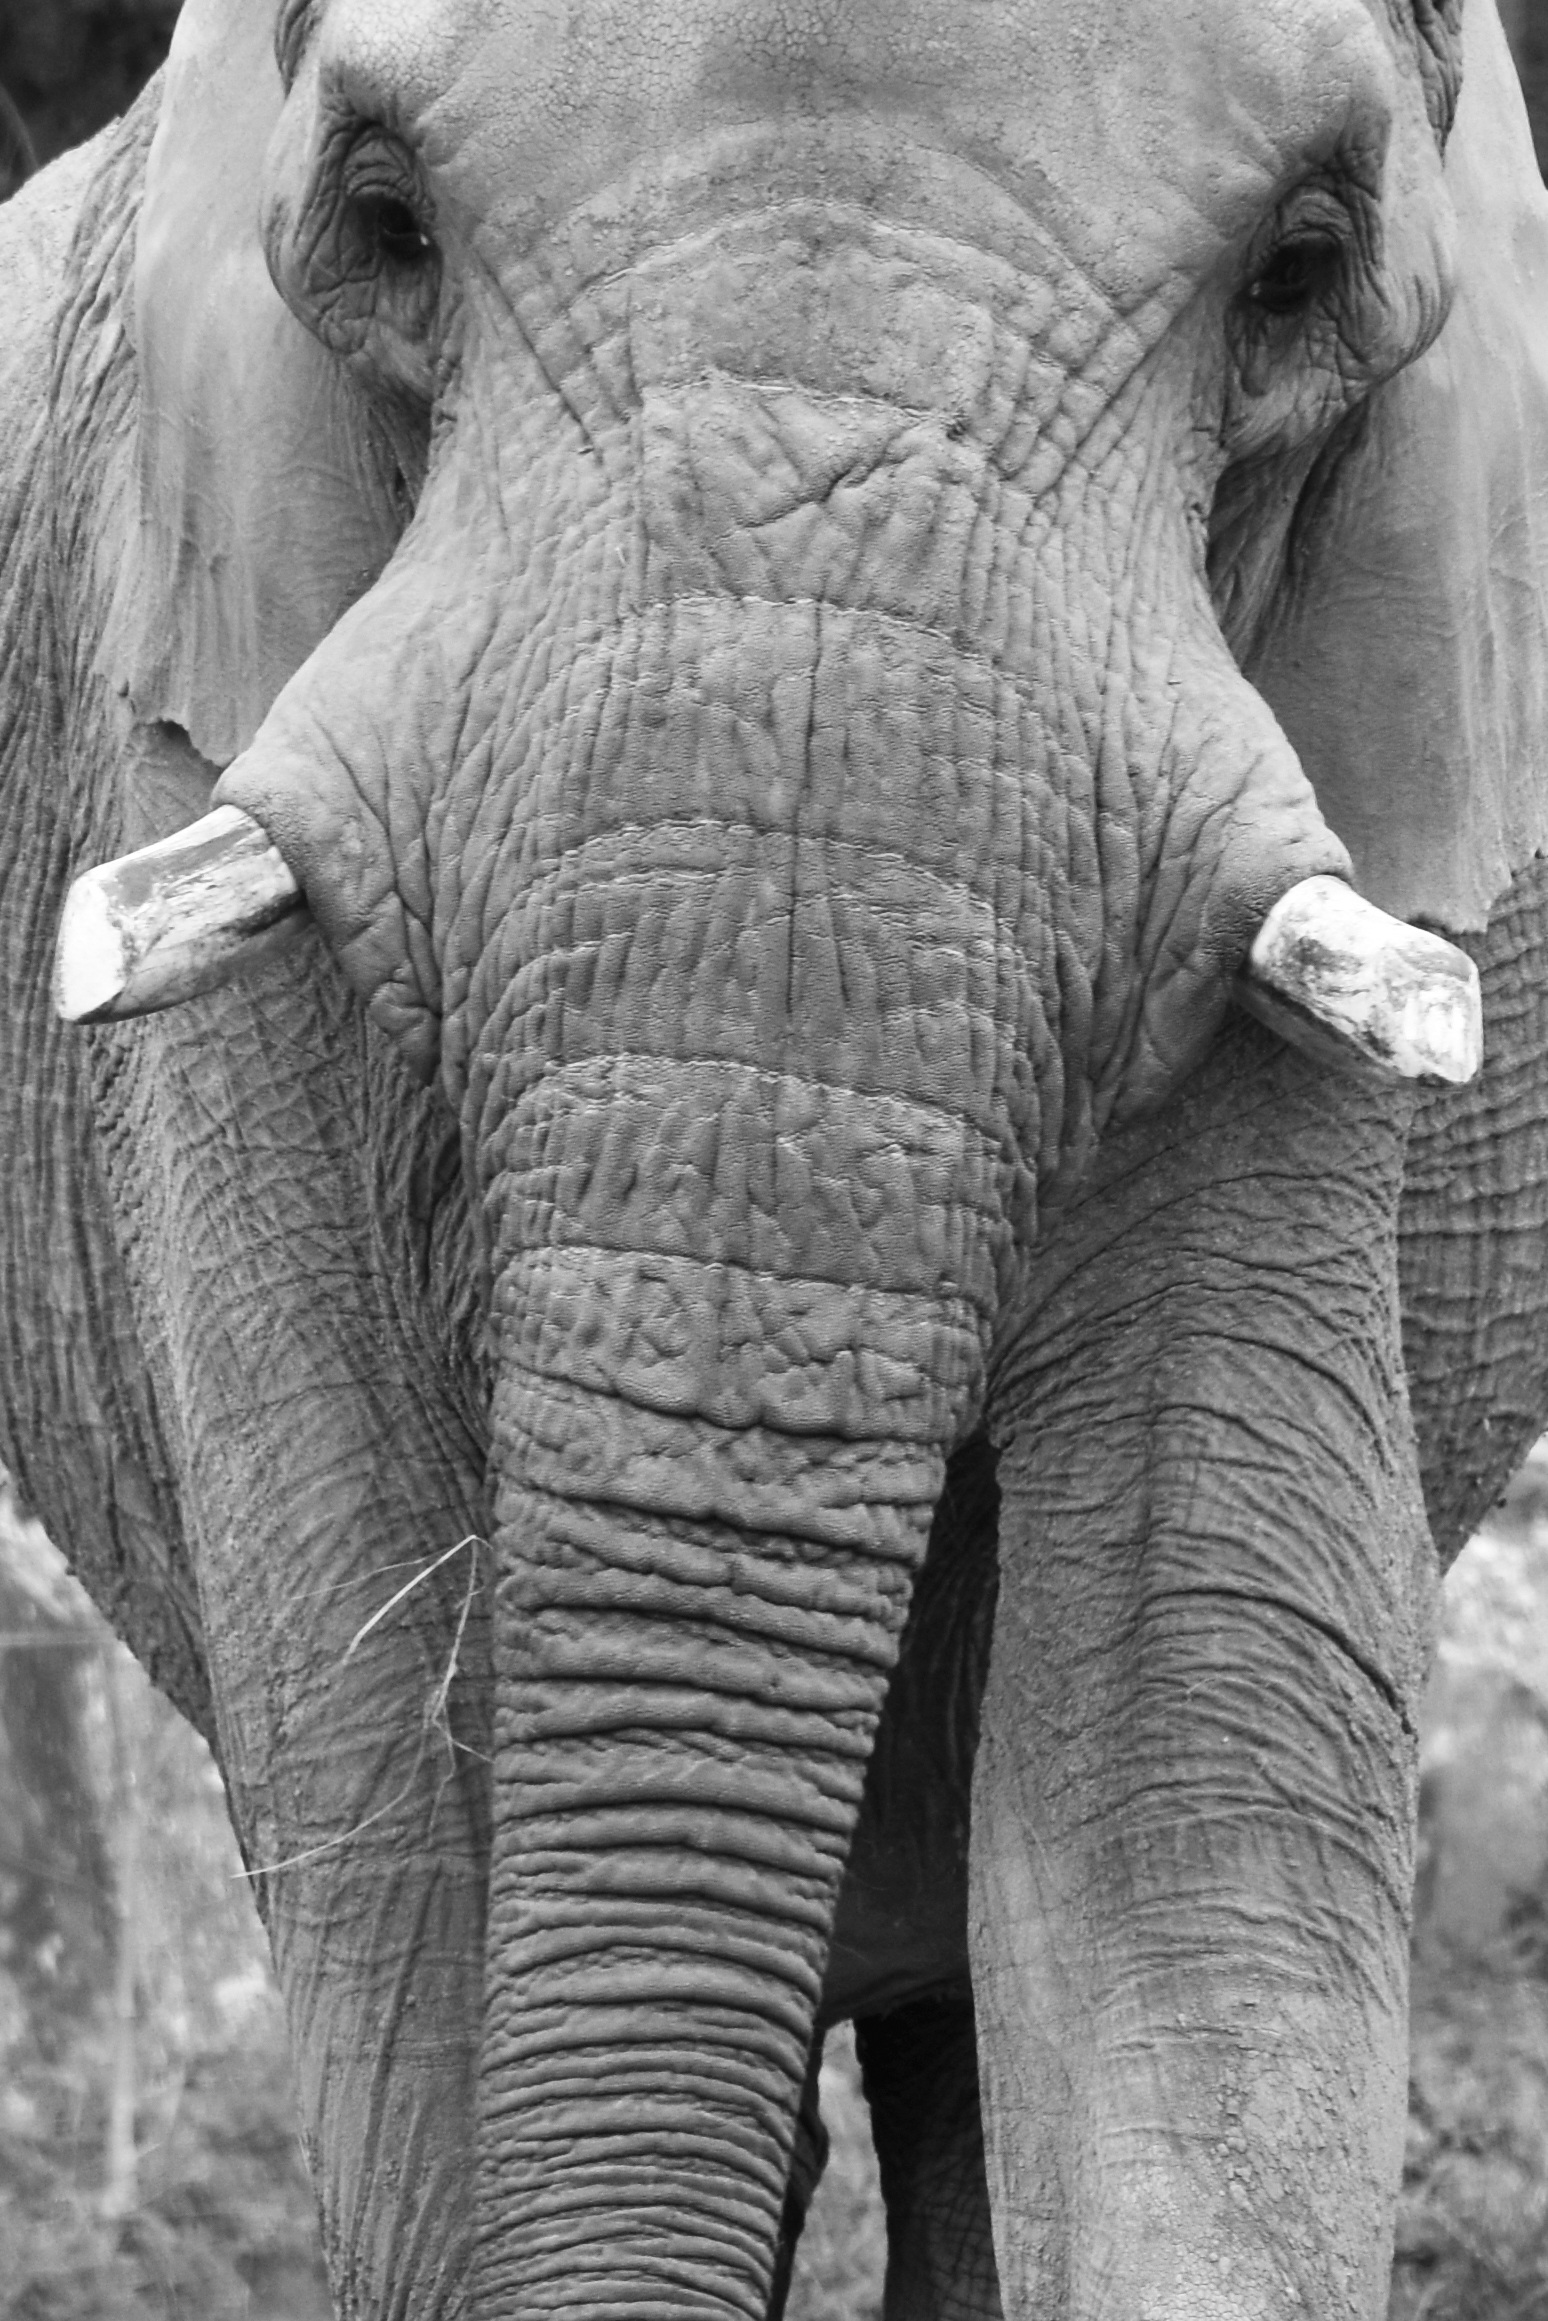
nature, black and white, animal, wildlife, zoo, africa, mammal, monochrome, fauna, elephant, wild animal, animals, vertebrate, indian elephant, african elephant, elephant head, monochrome photography, portrait of animals, elephants and mammoths, pachydermata